Tito (footballer, born July 1985)

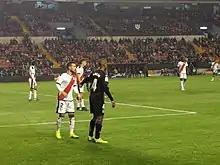
Tito (left) in action for Rayo Vallecano in 2018

Roberto Román Triguero (born 11 July 1985), known as Tito, is a Spanish former professional footballer who played as a right-back.